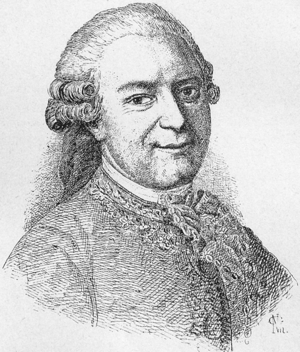
Ils sont de Lyon ou ont marqué la ville de leur influence :
Philibert Chabert, né à Lyon le 6 janvier 1737 et mort à Maisons-Alfort le 8 septembre 1814, est un vétérinaire français, professeur puis successivement directeur de l'École vétérinaire d'Alfort et inspecteur des Écoles vétérinaires.